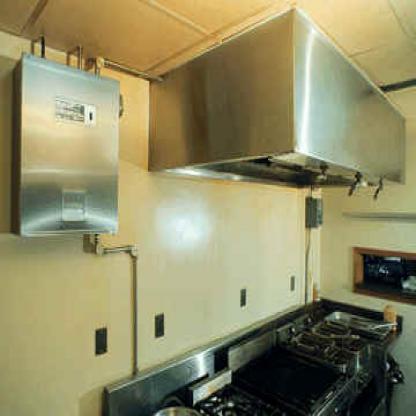
Scene: Indoor